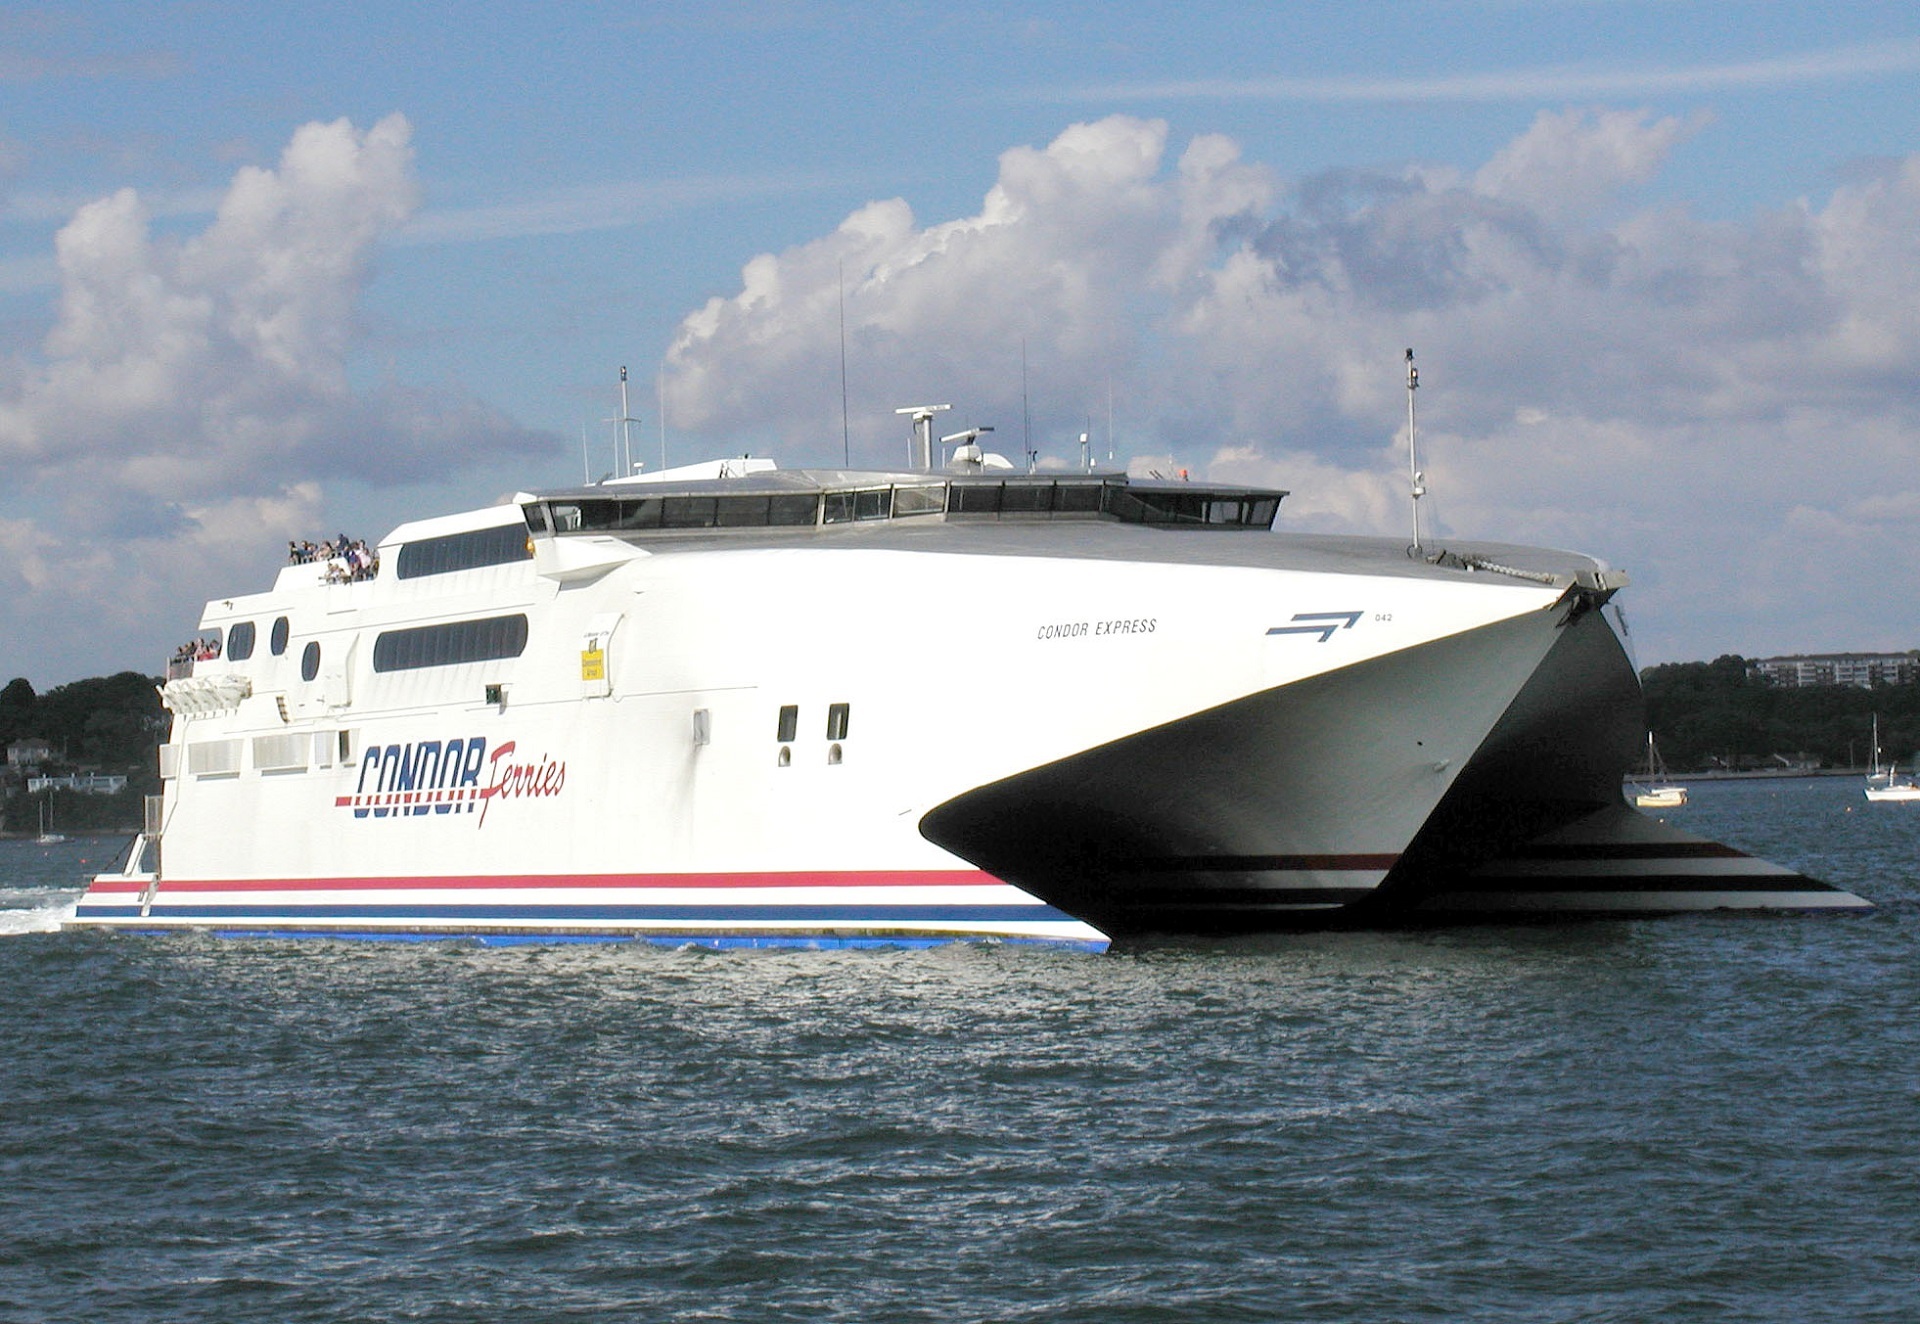
sea, water, ocean, boat, ship, transportation, vessel, vehicle, yacht, harbor, ferry, nautical, marine, fast, watercraft, ecosystem, catamaran, motor ship, passenger ship, luxury yacht, naval architecture, condor ferries